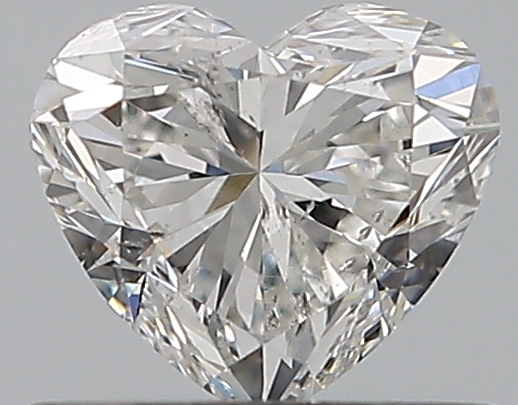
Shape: heart
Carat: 0.51
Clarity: SI2
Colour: G
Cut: EX
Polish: EX
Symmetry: VG
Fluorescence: F
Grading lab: GIA
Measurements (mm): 4.81 x 5.41 x 3.27